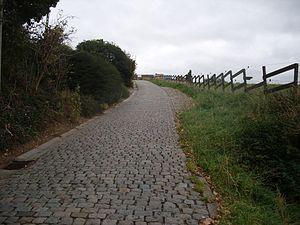
Le Tour des Flandres, aussi connu comme « De Ronde », est une course cycliste sur route annuelle belge, réservée aux professionnels. Il a lieu au début d'avril, en Flandre et est depuis des années une des classiques flandriennes les plus importantes. Le Tour a eu une seule interruption, pendant la Première Guerre mondiale, et est organisé depuis 1919 de manière ininterrompue, la plus longue série de toutes les classiques cyclistes. Il s'agit de la course la plus importante en Flandre. Il fait partie de l'UCI World Tour et est organisé par Flanders Classics. Son surnom est la « Vlaanderens Mooiste ». La centième édition en 2016 bénéficie d'une campagne de promotion très médiatisée.
Le Paterberg est un mont des Ardennes flamandes situé sur la commune de Kluisbergen dans la province belge de Flandre-Orientale.